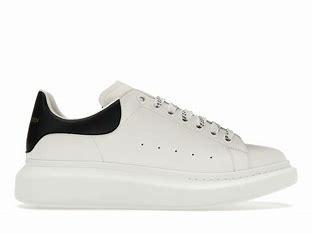
Brand: alexander
Model: mcqueen Oversized